Fire retardant

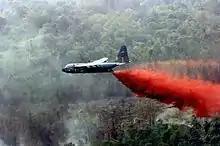
A MAFFS-equipped Air National Guard C-130 Hercules drops fire retardant on wildfires in Southern California

Class A foam is used as a fire retardant in 2.5 gallon [APW] and [CAFS] extinguishers to contain incipient brush fires and grass fires by creating a fire break. Other chemical retardants are capable of rendering class A material and Class B fuels non-flammable and extinguishing class A, class B, and some class D fires. Fire retardant slurries dropped from aircraft are normally applied ahead of a wildfire to prevent ignition, while fire suppression agents are used to extinguish fires.